VFA-213

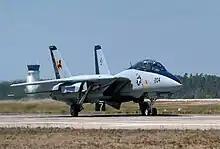
The last US F-14 to fly a combat mission lands at Naval Air Station Pensacola.

VF-213 was paired up with VF-31 for the 2005–2006 final F-14 Tomcat cruise on board USS "Theodore Roosevelt". During the cruise, VF-213 and VF-31 received ROVER upgrades to their aircraft, enabling them to transmit real-time images from their LANTIRN sensor to ground operators. VF-31 and 213 collectively completed 1,163 combat sorties, and dropped 9,500 pounds of ordnance during reconnaissance, surveillance, and close air support missions in support of OIF.